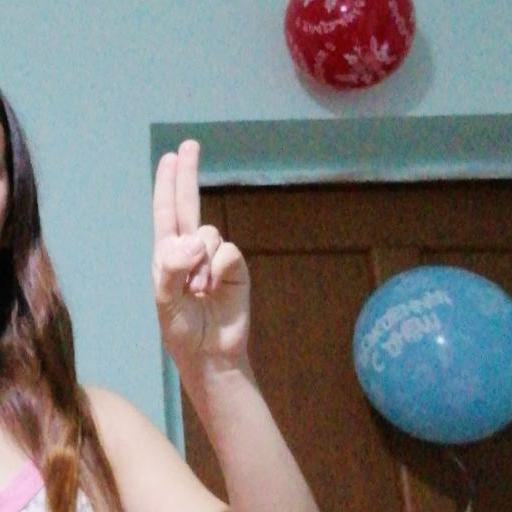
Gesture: two_up